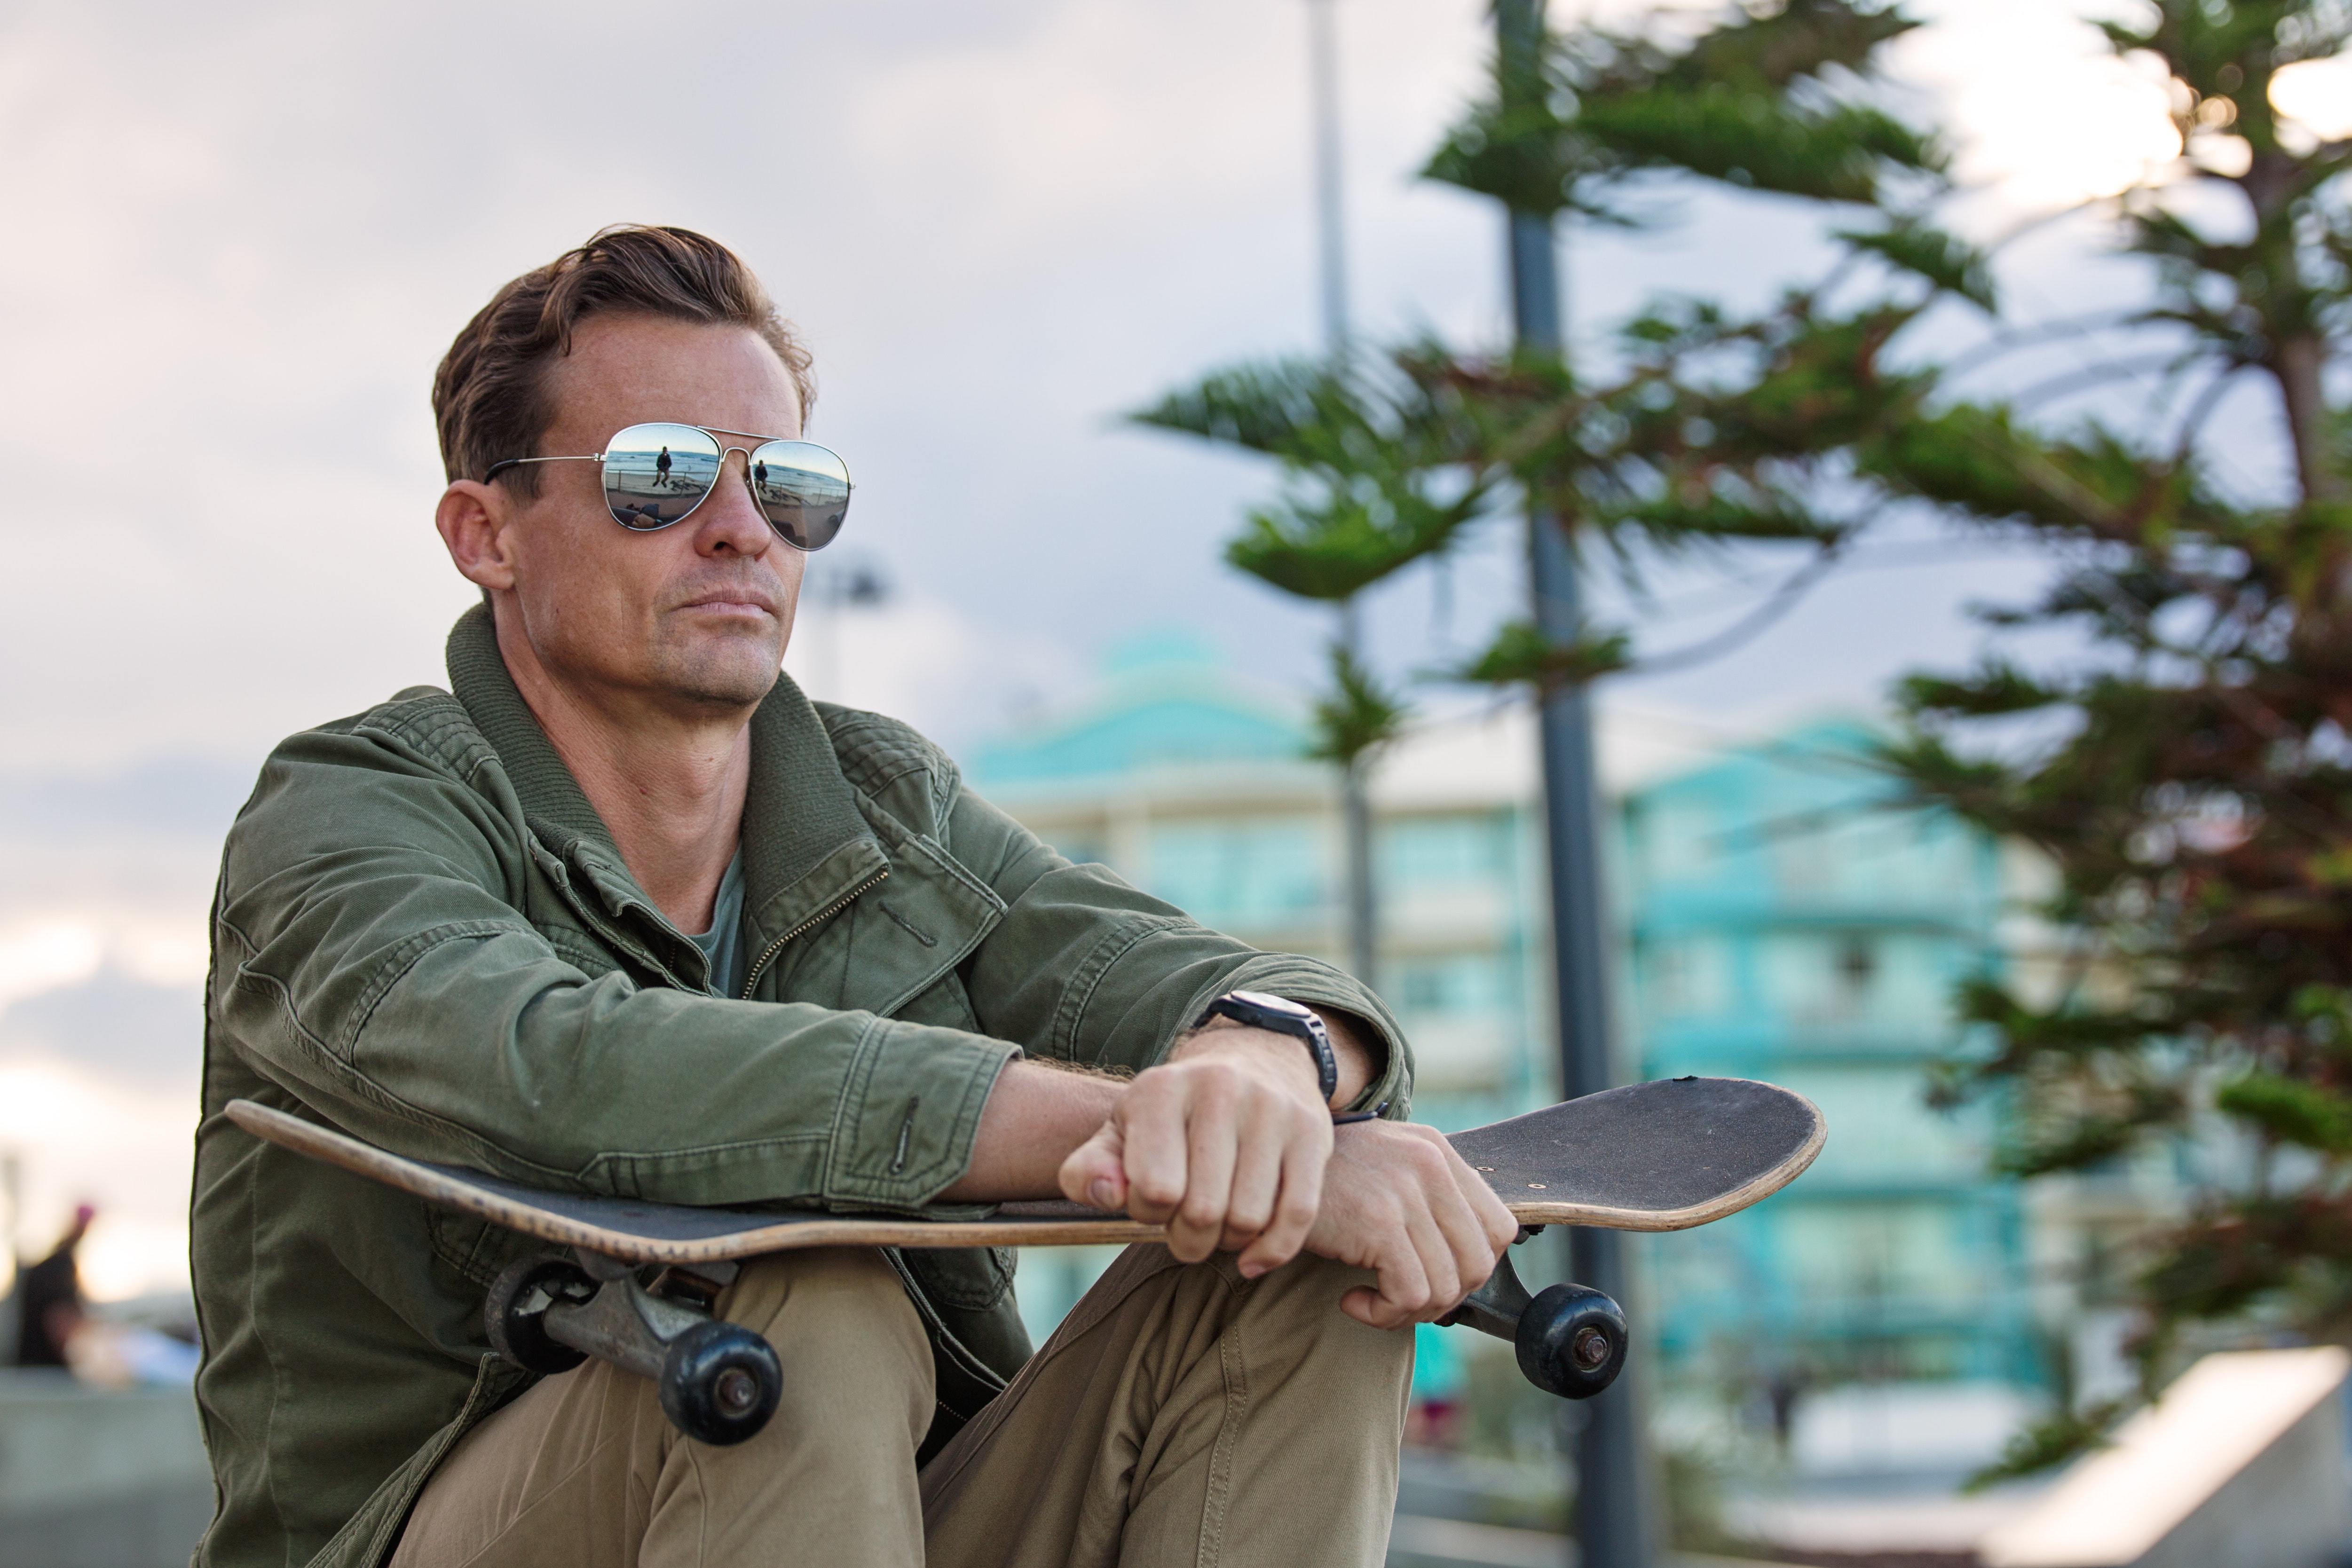
sunglasses, eyewear, longboard, skateboard, recreation, travel, glasses, vehicle